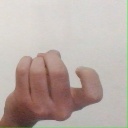
अक्षर: ज